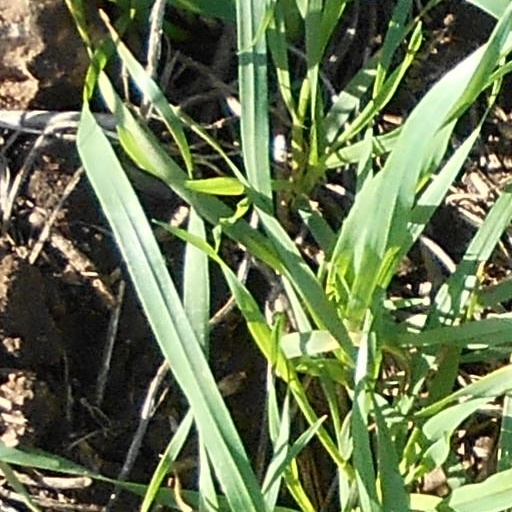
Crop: wheat